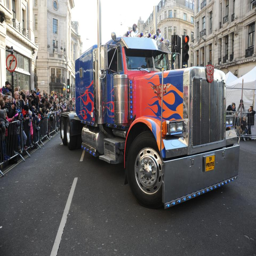
the parade shut down road and went on for over a mile